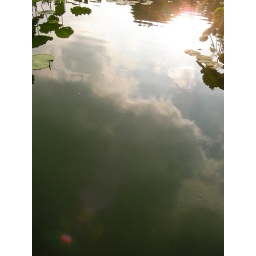
The sky in the water